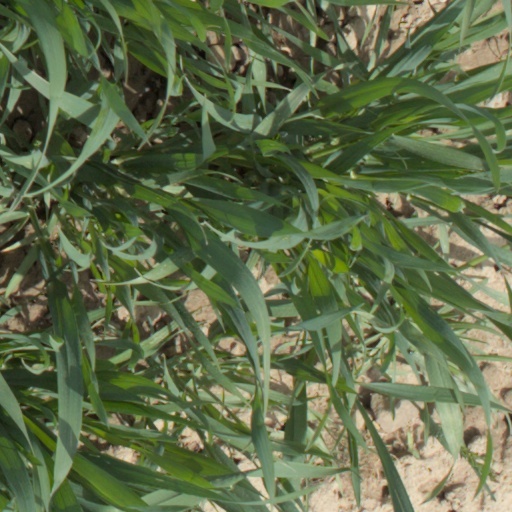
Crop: wheat